Sculpture in Mexico

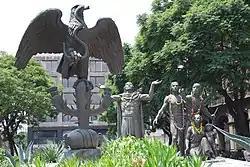
Monumento de la Fundación de México-Tenochtitlan (Monument of the Foundation of Mexico)

In the aftermath of the conquest of Mexico, the evolution of sculpture can be delineated into two distinct categories: decorative and statuary. Employing materials such as stone or wood, artisans of the era crafted works that reflected both the artistic traditions of the indigenous cultures and the influences of European styles brought by the conquistadors. During the colonial era, the Plateresque style emerged as a dominant artistic movement, characterized by its intricate ornamentation and sculptural richness. Plateresque art, which drew inspiration from Spanish Renaissance and Mannerist aesthetics, manifested primarily in architectural sculpture and altarpiece design. Notable examples of Plateresque altarpieces, adorned with elaborate sculptural elements and intricate relief work, can be found in churches and cathedrals throughout colonial Mexico.